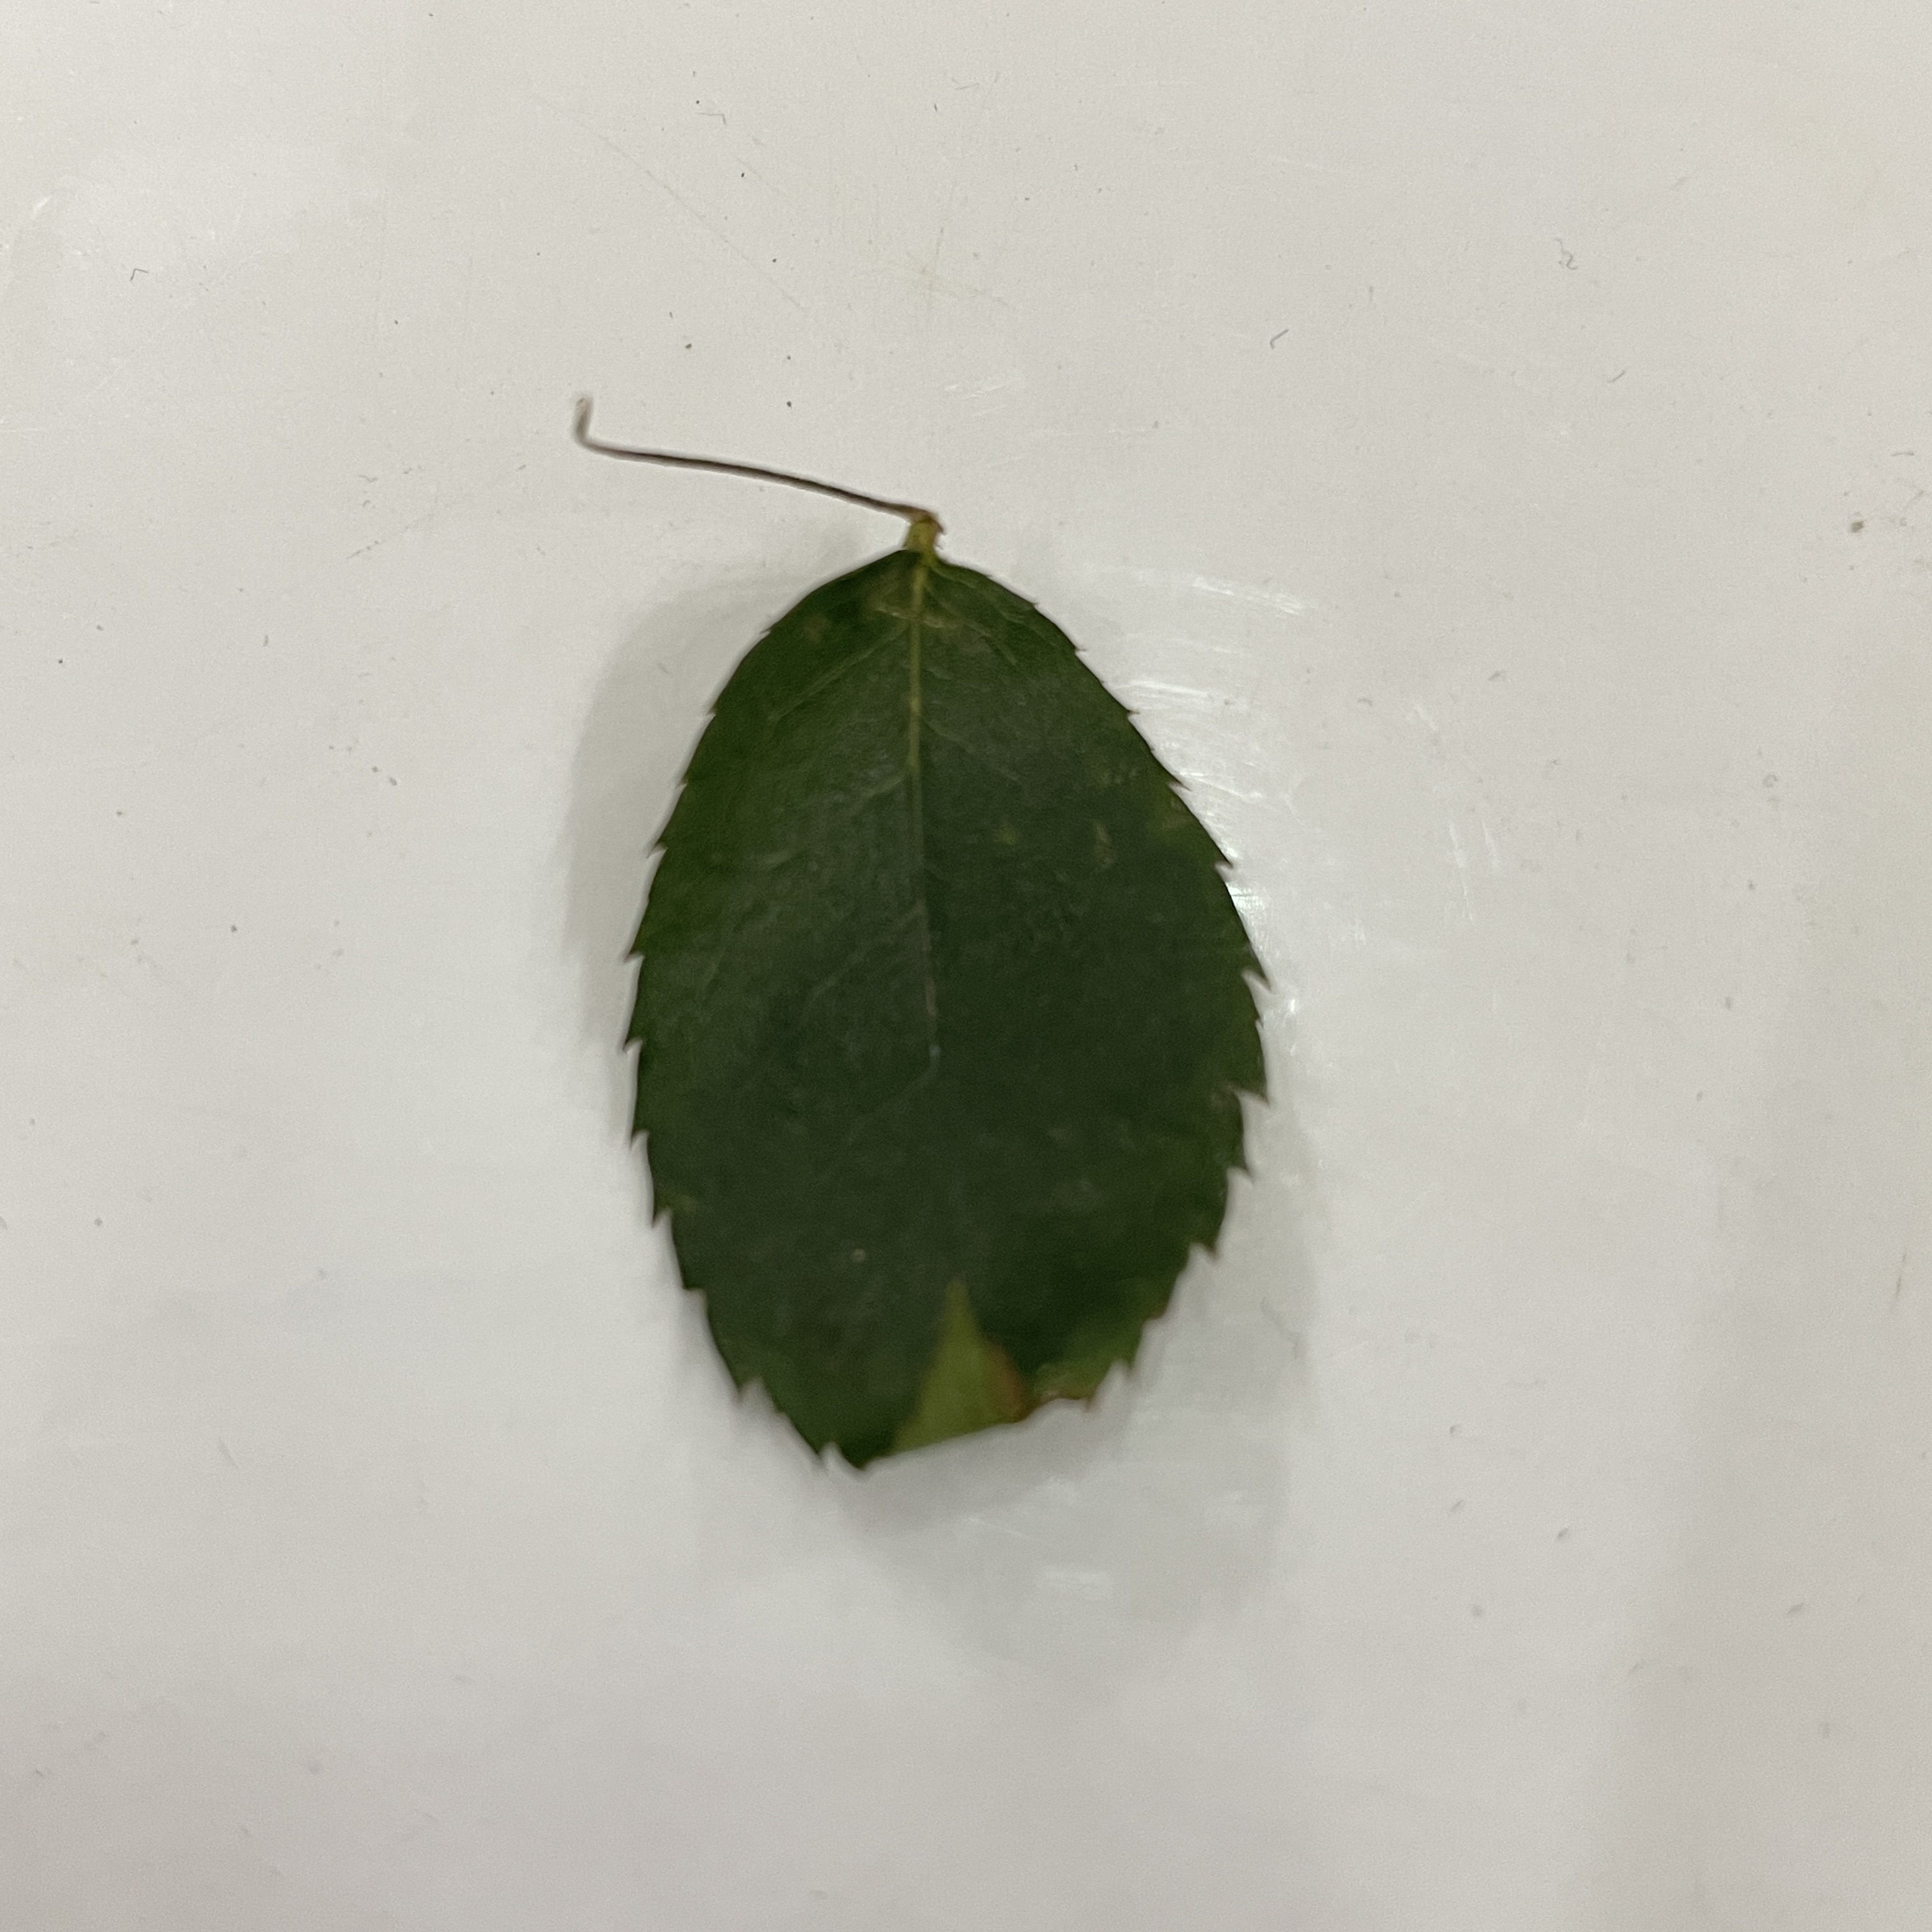
Label: Healthy Leaf